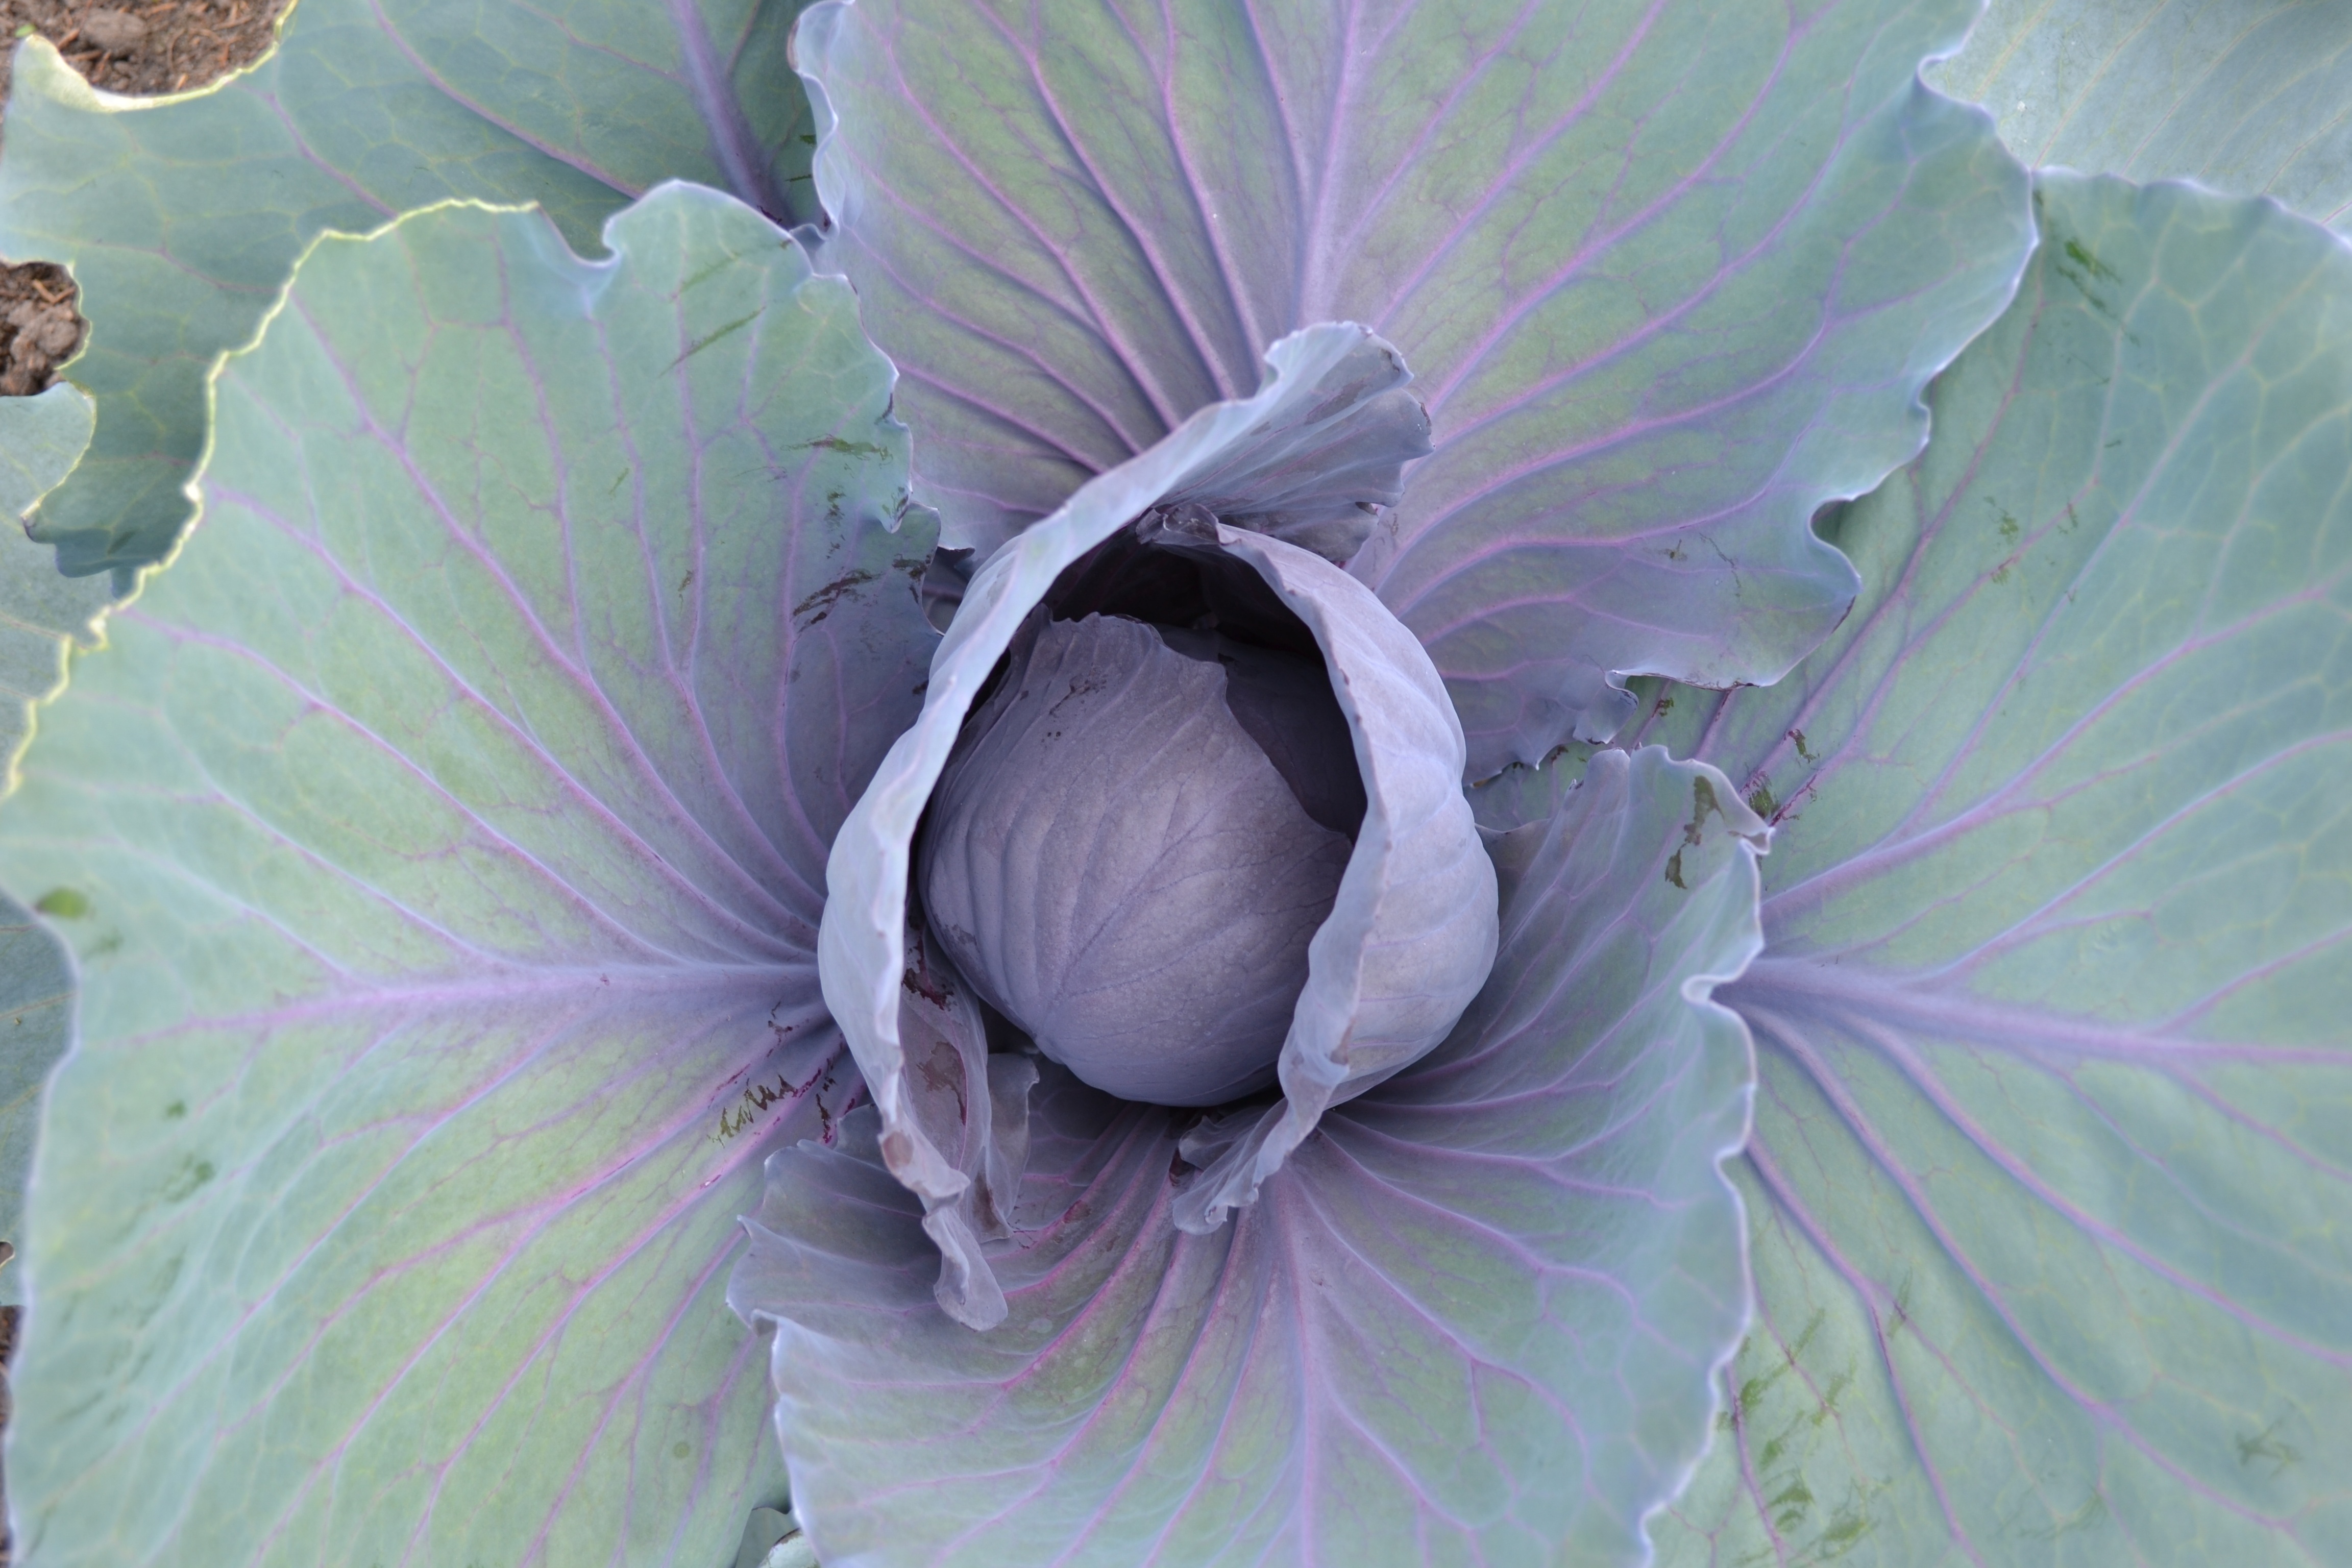
blossom, plant, photography, leaf, flower, petal, flora, close up, hibiscus, horticulture, cabbage, macro photography, flowering plant, flower bouquet, kitchen garden, land plant